NCAA Emerging Sports for Women

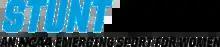
Logo of ESW Stunt

Penn State University is the women's college team with the most titles (with 16 titles overall including 14 during the period when NCAA Emerging Sports for Women program has been in effect).